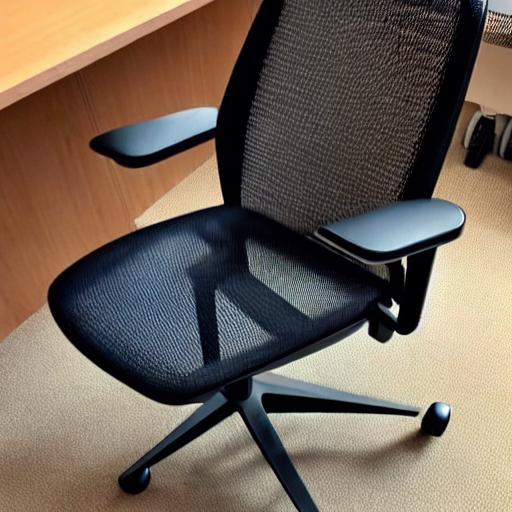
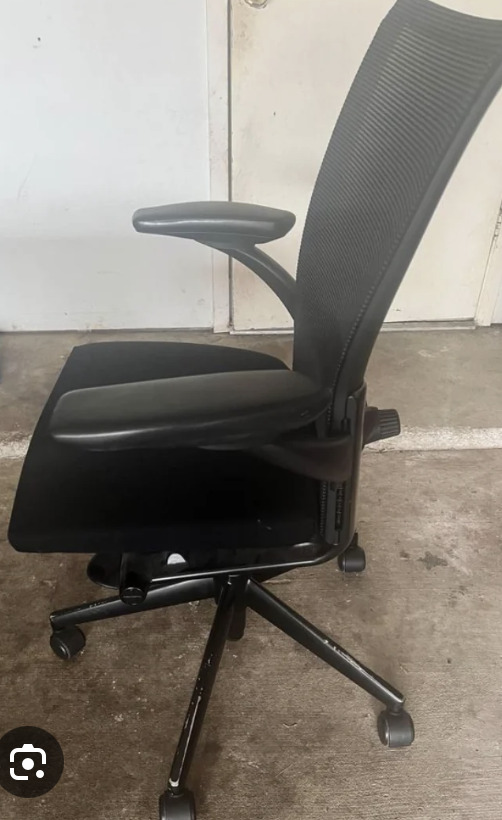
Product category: items_chair
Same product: no